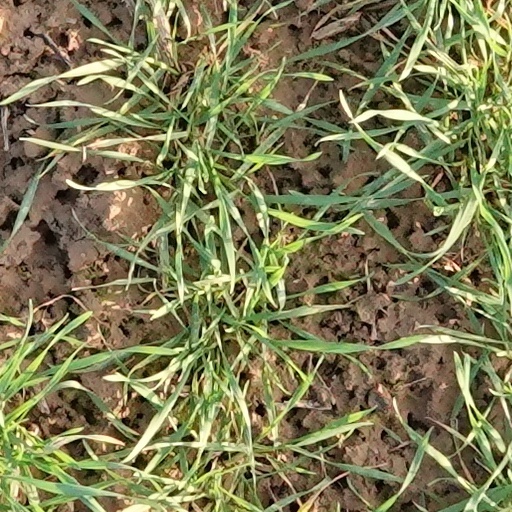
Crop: wheat